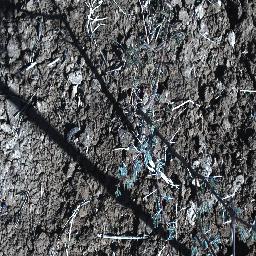
Label: prickly_acacia